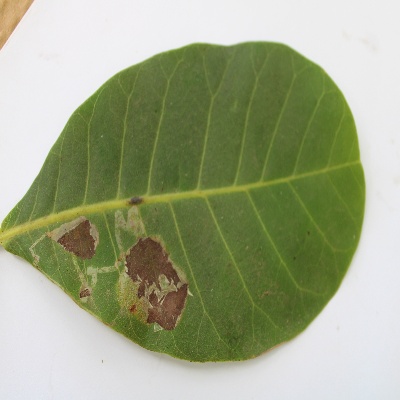
Crop: Cashew
Condition: leaf miner